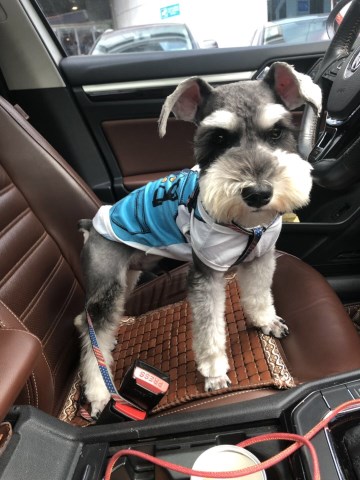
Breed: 2342-n000102-miniature_schnauzer